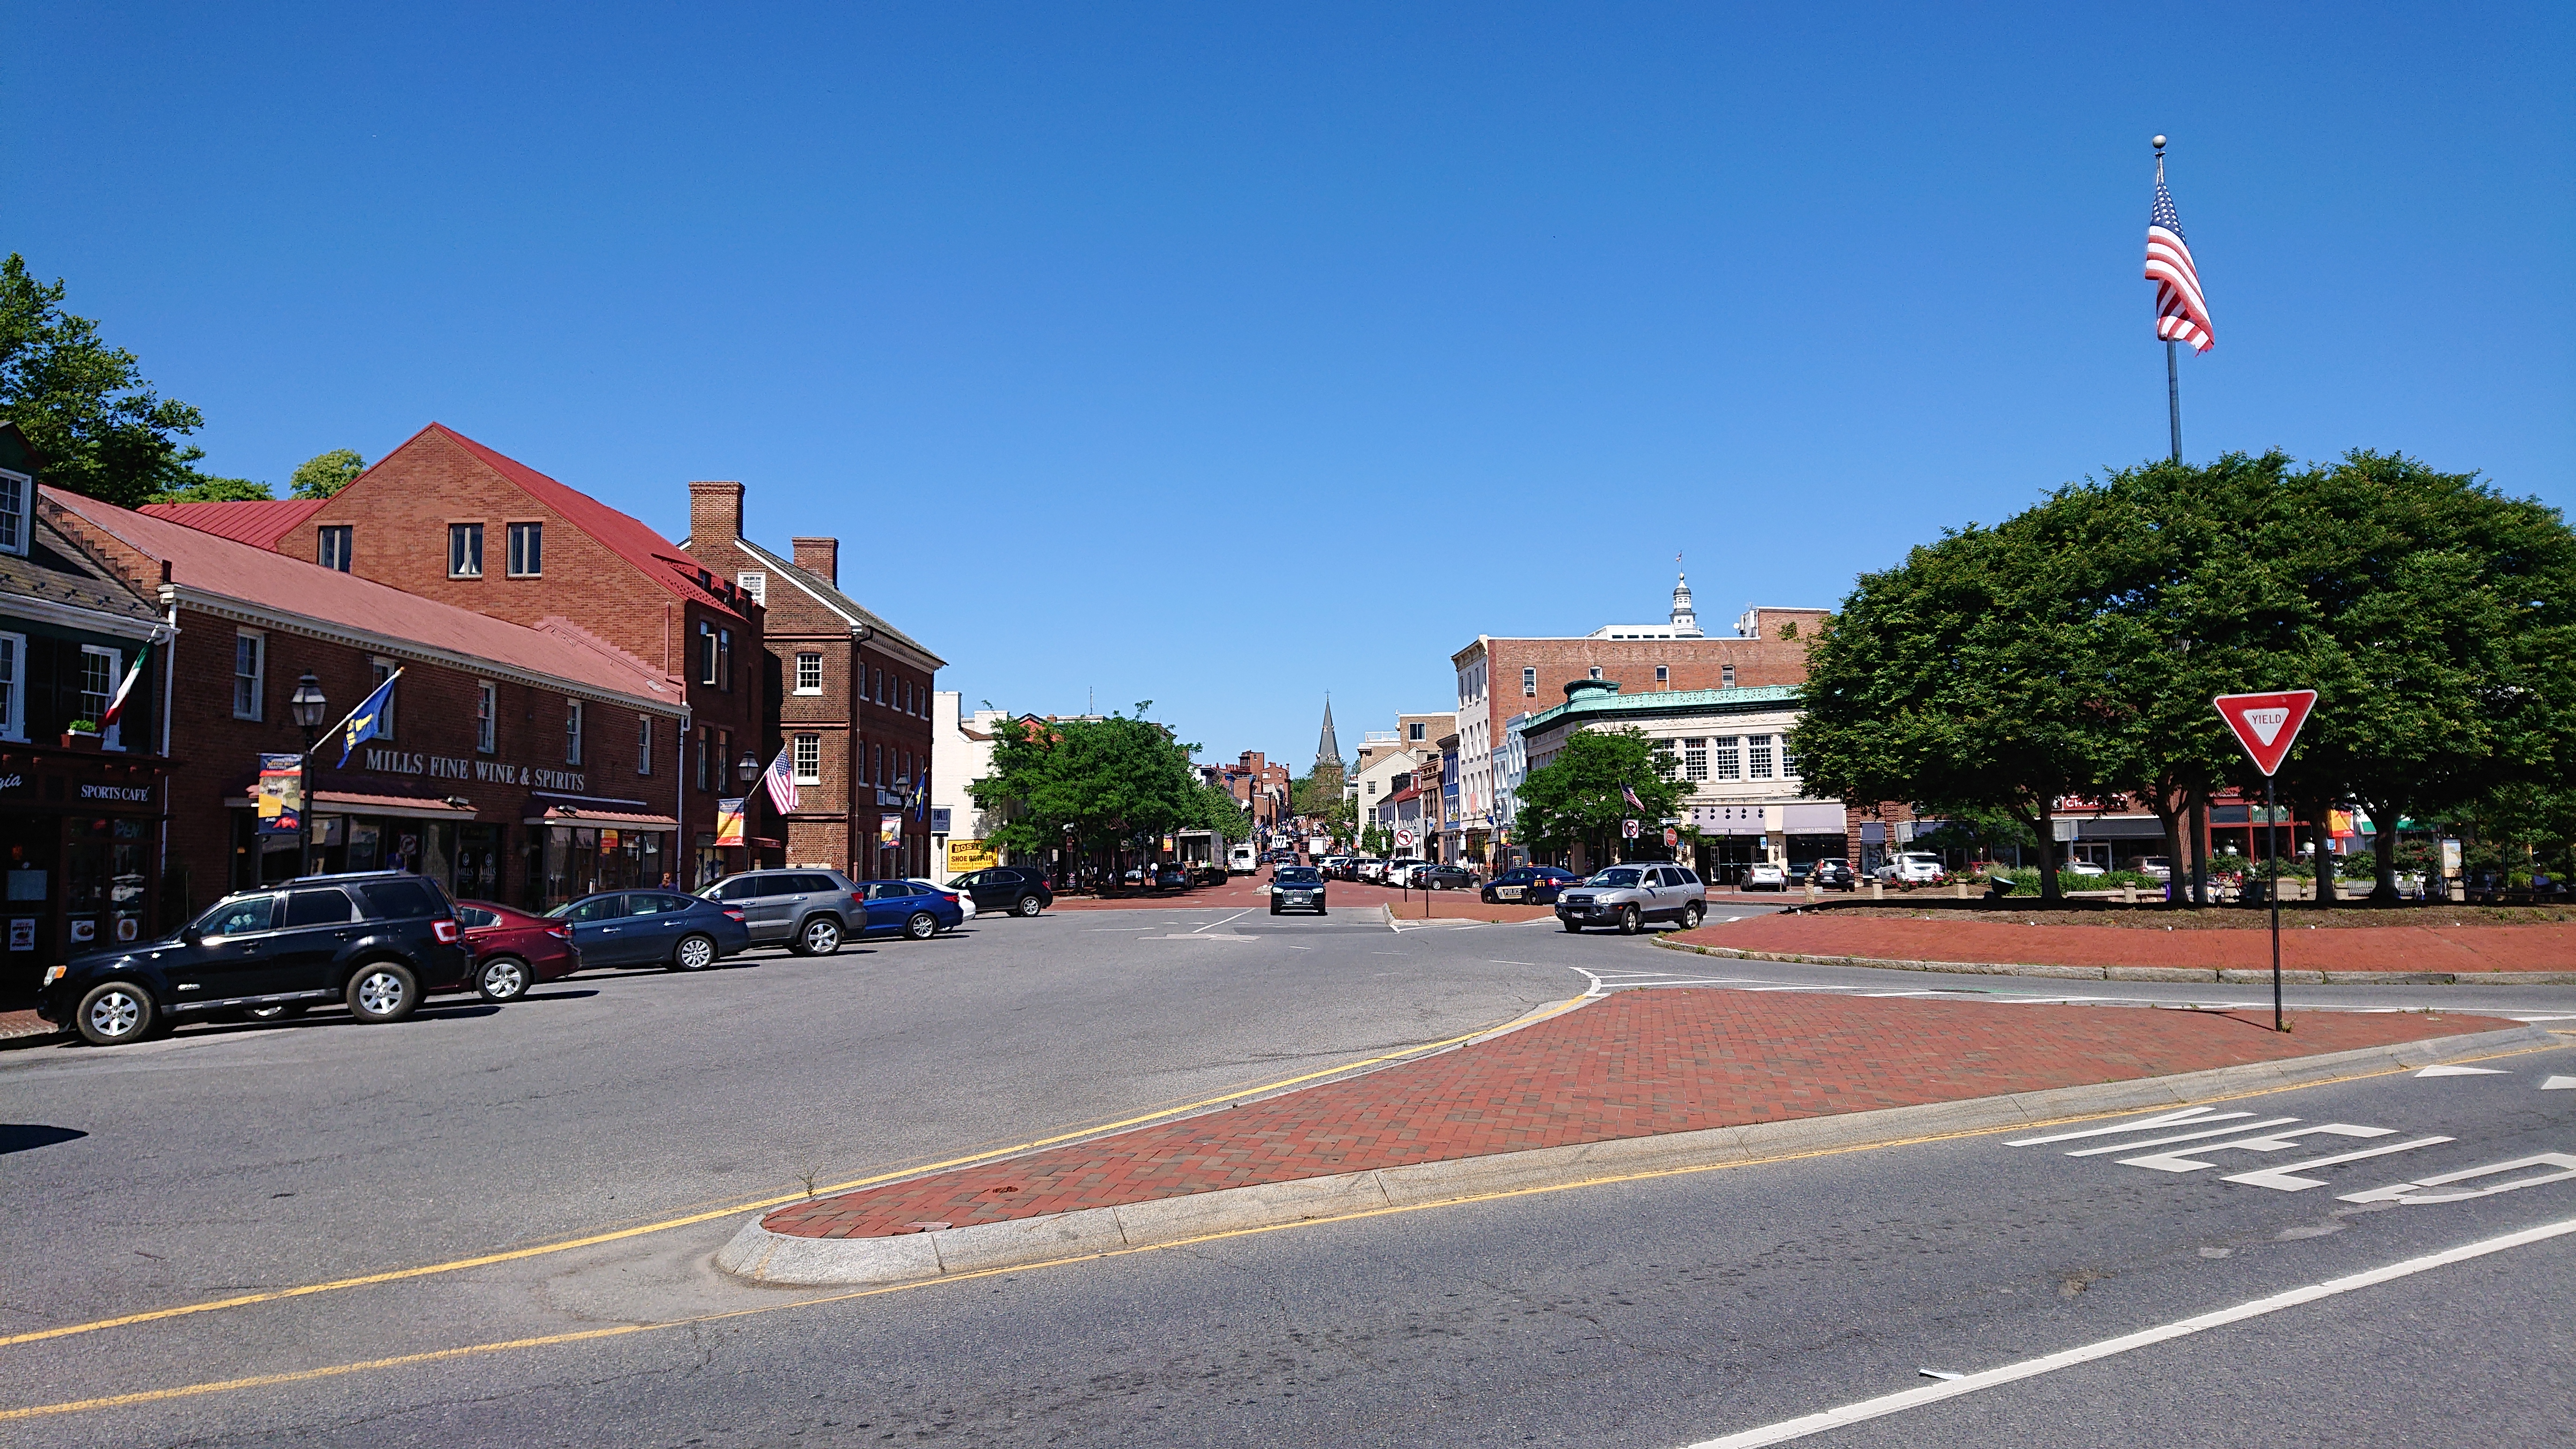
annapolis, maryland, residential area, town, road, neighbourhood, street, city, human settlement, downtown, lane, urban area, public space, suburb, sky, building, mixed use, infrastructure, thoroughfare, asphalt, architecture, road surface, plaza, vehicle, pedestrian, town square, house, intersection, nonbuilding structure, urban design